Manipal Institute of Technology

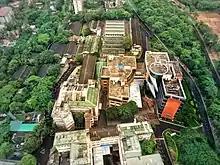

Kamath Circle was renamed and renovated as Student Plaza with a two-floored Colosseum-like structure and a musical fountain at the center also containing a couple of general stores.